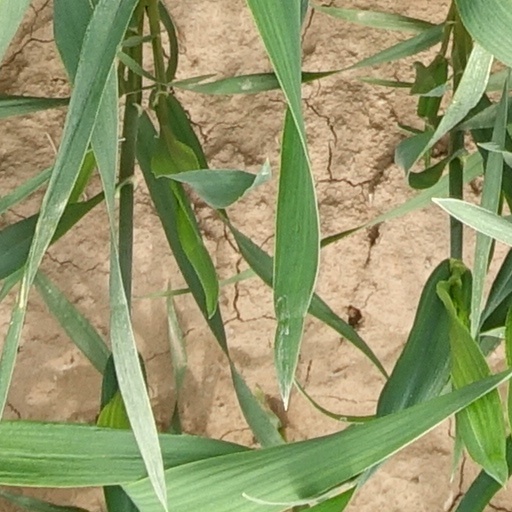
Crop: wheat